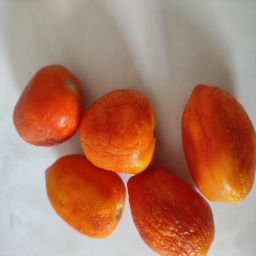
Crop: Tomato
Quality: Old